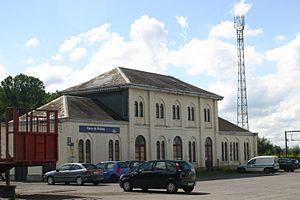
Gare de Habay en Août 2008 Lëtzebuergesch: D'Gare vun Habich 2008
La Grande compagnie du Luxembourg est une société anonyme de droit belge créée en 1846 pour exploiter et réaliser la concession de la ligne du Luxembourg, avec les embranchements et prolongements prévus et reprendre une partie des droits de l'ancienne Société du Luxembourg. Elle est rachetée par les Chemins de fer de l'État belge en 1873.
La gare de Habay est une gare ferroviaire belge de la ligne 162, de Namur à Sterpenich, située sur le territoire de la commune de Habay, province de Luxembourg en Région wallonne.